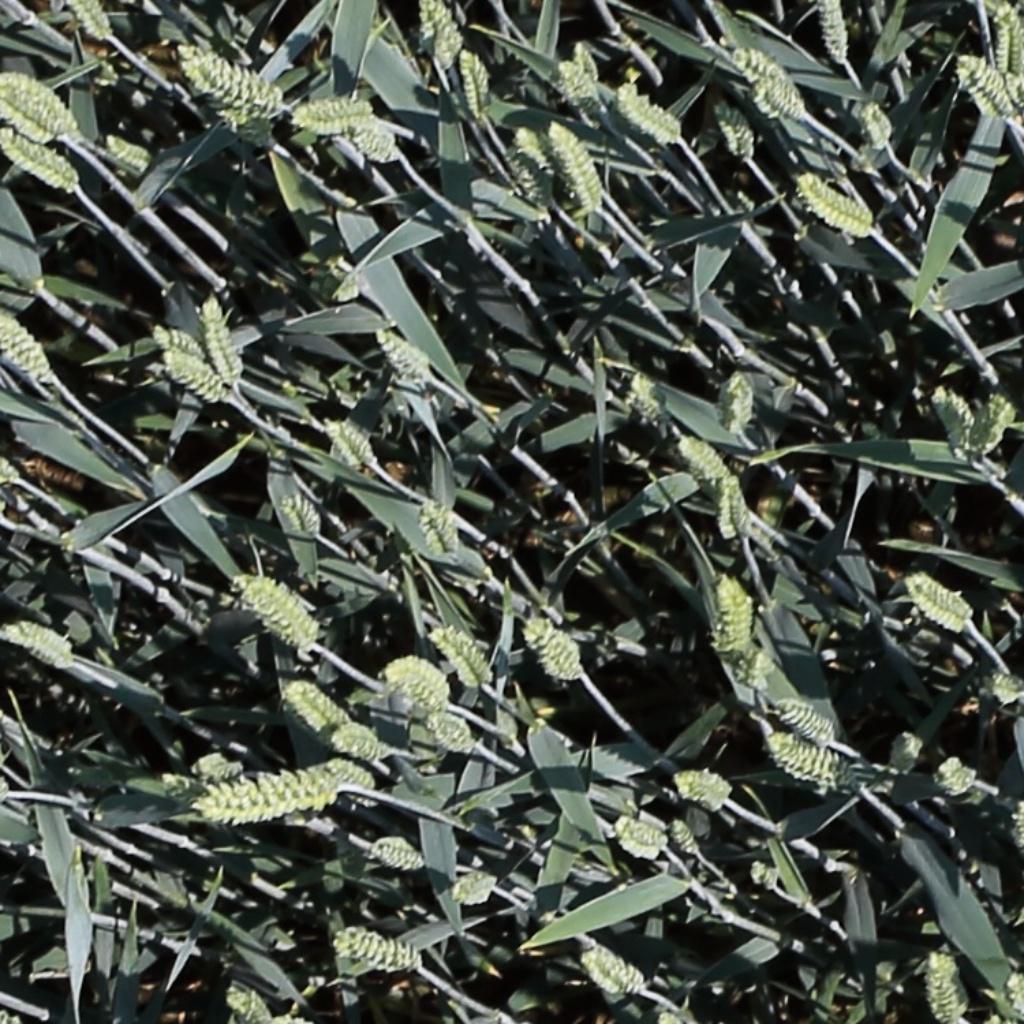
Country: Switzerland
Location: Usask
Wheat development stage: Filling